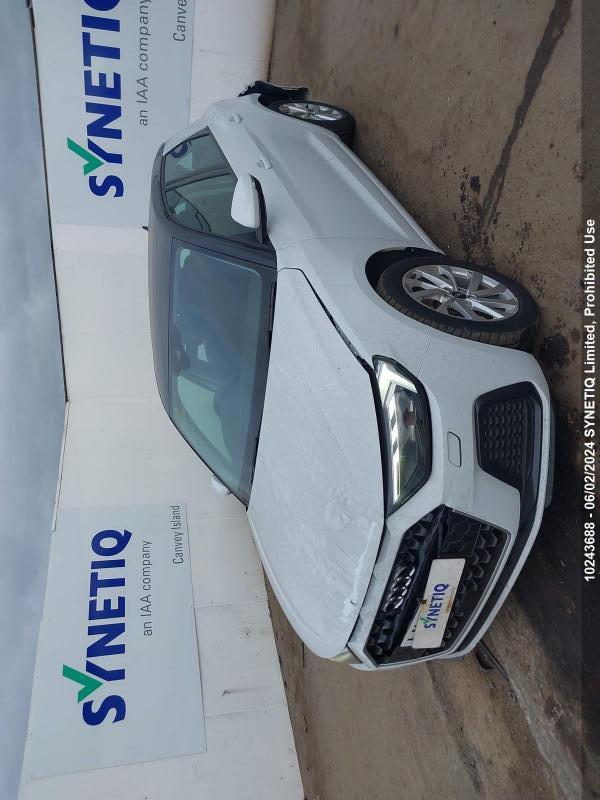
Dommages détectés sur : pare-choc arrière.
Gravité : mineur